Großes Moor (near Gifhorn)

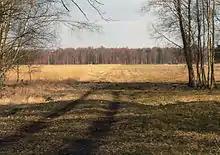
View towards the moor

In 1984 part of the region - an area of - was placed under conservation. It is one of the largest nature reserves in Lower Saxony. An area of has been designated for the protection of the white-faced darter as a special area of conservation; a further was designated as a Special Protection Area for birds. By stopping the artificial drainage a refuge for plants and animals that thrive in wet areas is being created. In addition the regeneration of raised bog is being encouraged. This has produced areas of moor grass, cross-leaved heath and cottongrass. In the Großes Moor there was once the great population of black grouse in Germany. In 1963 there were still 850 black grouse, in 1982 only 20 were left and since then they have become extinct in the area.